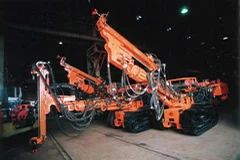
Label: Remote_Controlled_Grab_Buckets